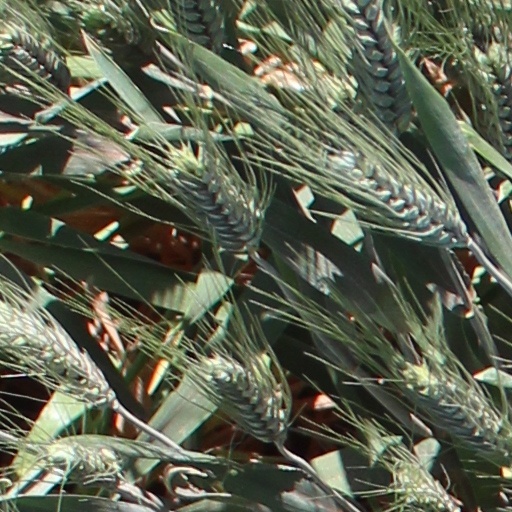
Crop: wheat